Describe the emotion expressed in this image:  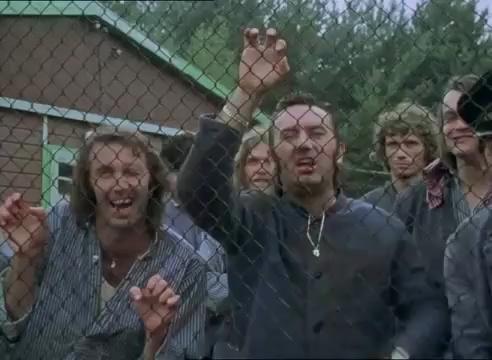
This person displays Pain, valence and arousal with moderate intensity.